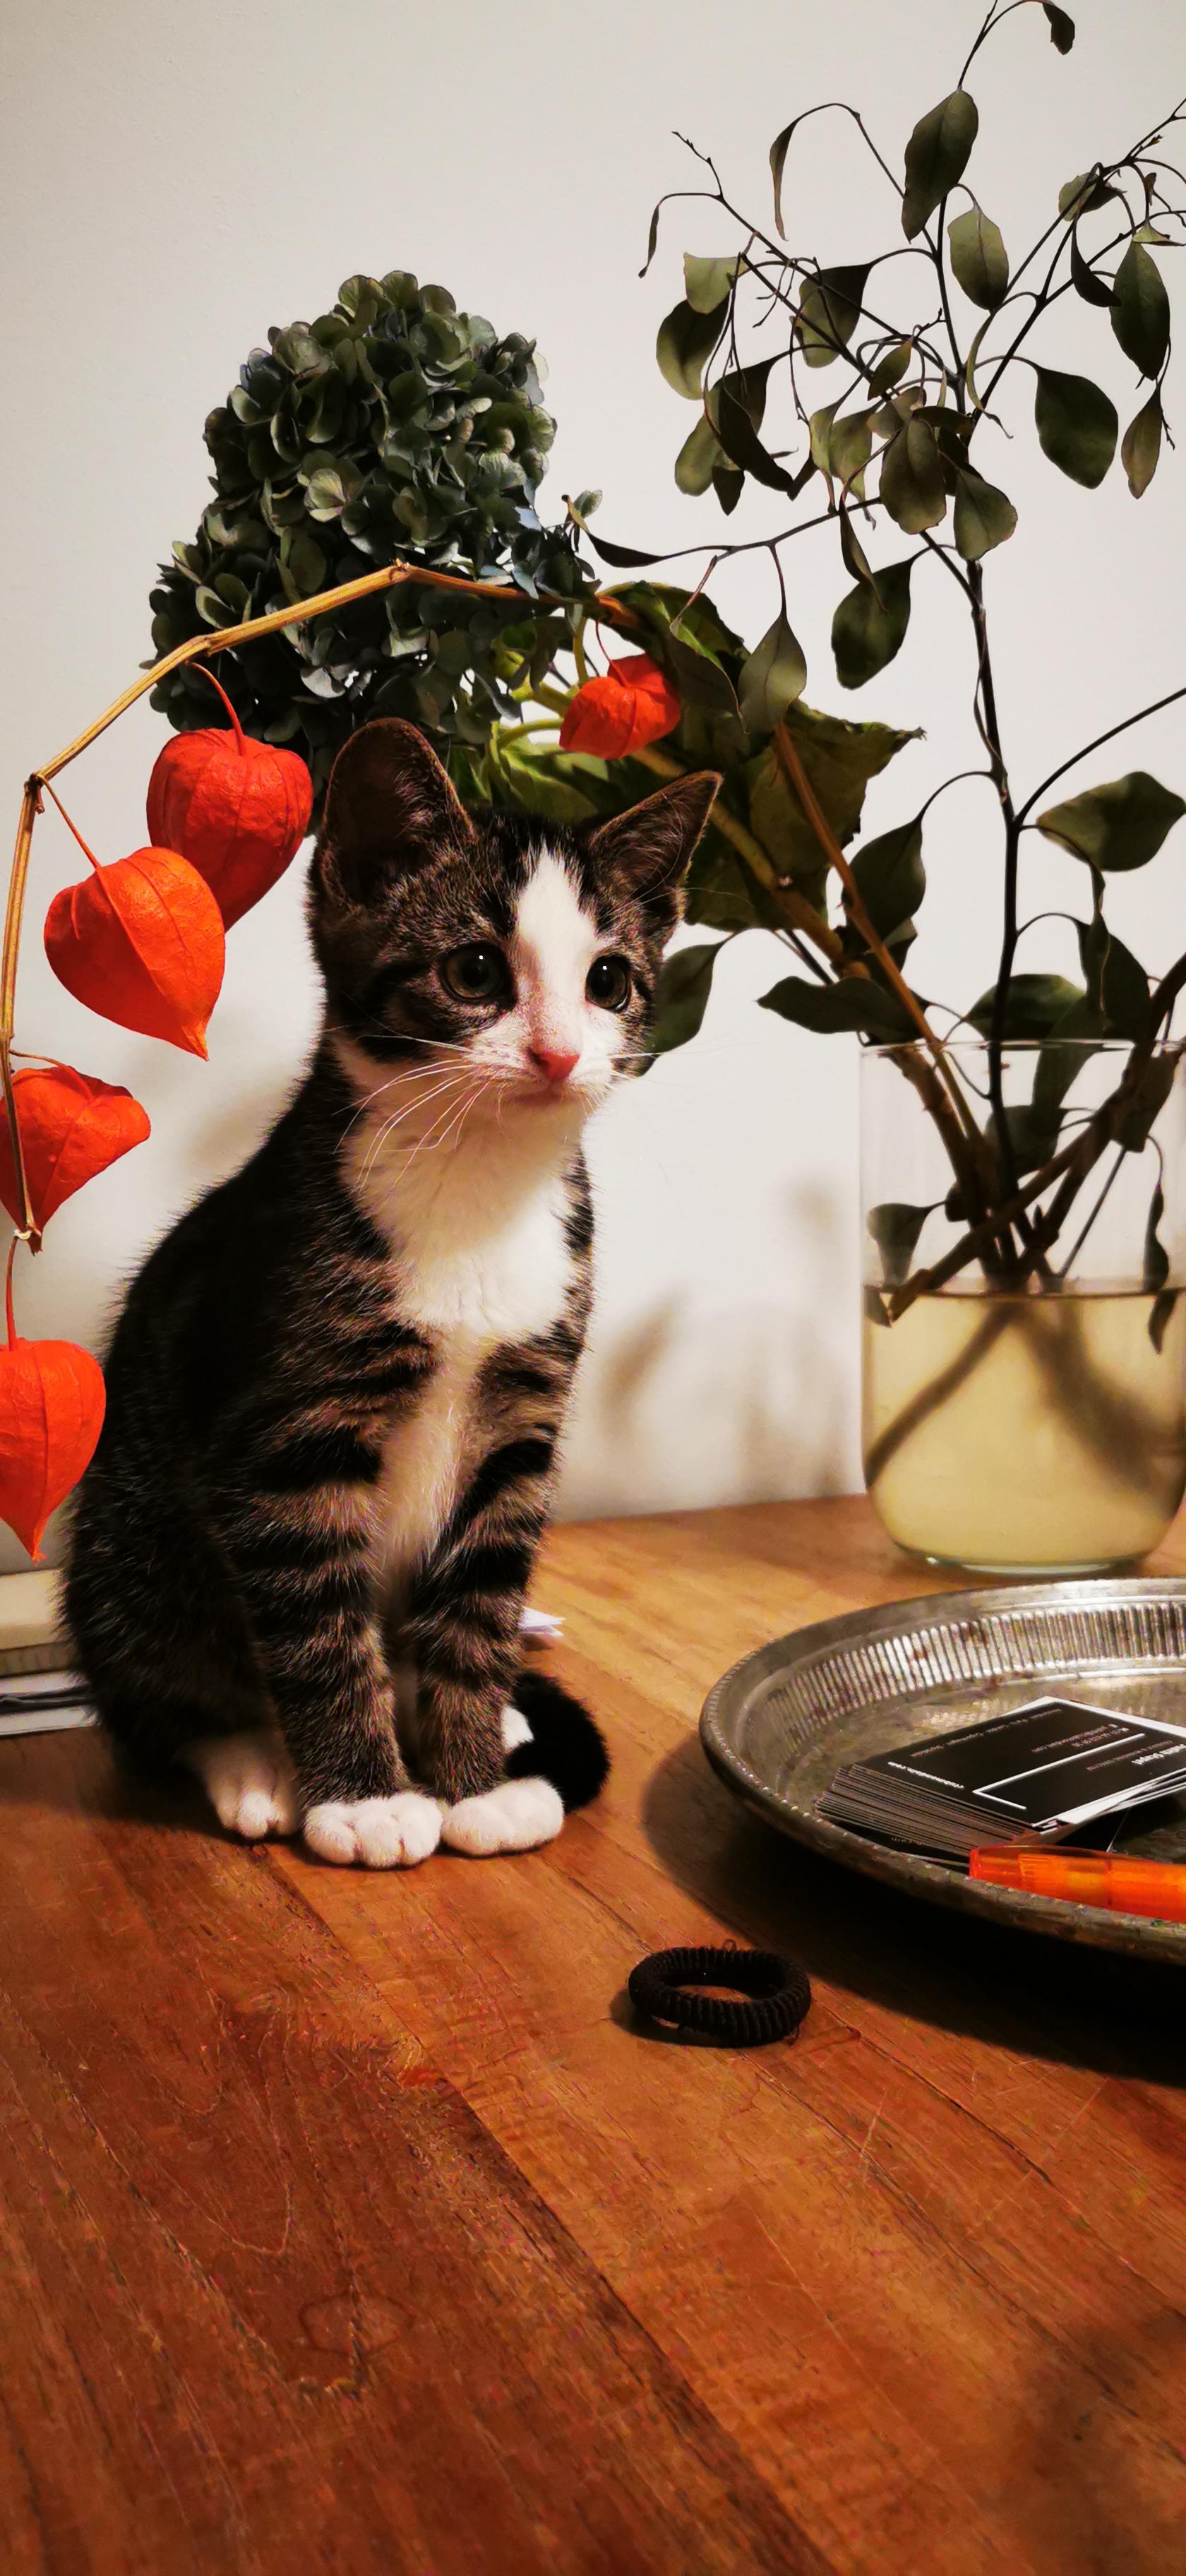
innocence, cute cat, cat, plant, white, light, felidae, carnivore, tree, small to medium sized cats, whiskers, wood, flower, window, twig, snout, flooring, tail, hardwood, automotive tire, fur, domestic short haired cat, petal, paw, table, carmine, sitting, foot, wood flooring, room, laminate flooring, still life photography